Teletubbies

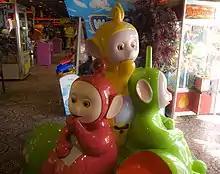
A kiddie ride featuring the "Teletubbies" characters

Golden Bear Toys distributed the first line of "Teletubbies" dolls shortly after the programme's debut. They were sold internationally, with talking toys available in multiple languages. Hasbro signed on to develop a new range of products in 1998. In 1999, Microsoft UK released a set of interactive "ActiMates" toys based on the characters. The Rasta Imposta company introduced "Teletubbies" costumes for children and adults in the same year. Two educational video games featuring the characters were also released throughout the series' run.